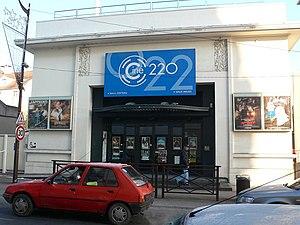
Brétigny-sur-Orge
Brétigny-sur-Orge est une commune française située à vingt-cinq kilomètres au sud du centre de Paris et son point le plus au nord se trouve à vingt kilomètres de la porte de Gentilly. La ville est située sur la rive gauche de la Seine dans le nord du département de l’Essonne en région Île-de-France. Elle fait partie de la communauté d'agglomération Cœur d'Essonne. Elle est le chef-lieu du canton de Brétigny-sur-Orge.